Commemorative coins of Denmark

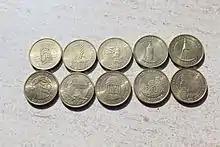
The Towers series

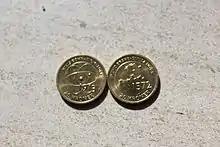
The 20 kroner Tycho Brahe coin

Hans Christian Ørsted : Electromagnetism